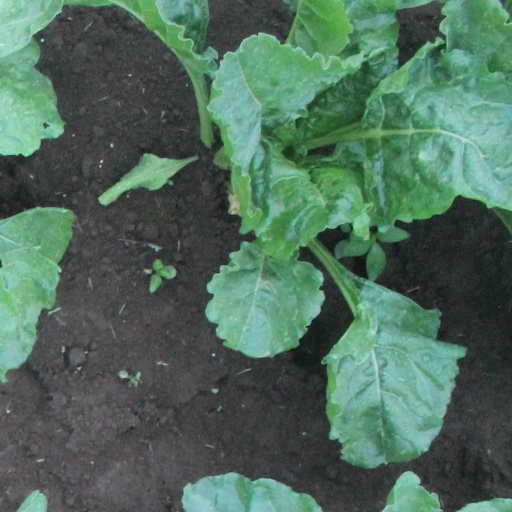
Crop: sugar beet